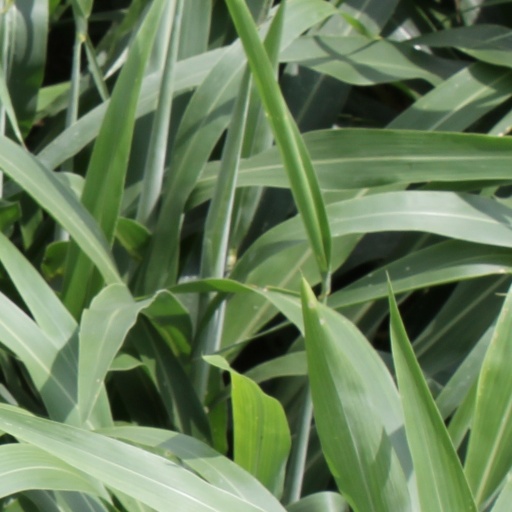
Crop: sorghum